Lucas Ocampos

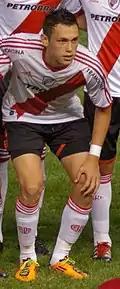
Ocampos during his time with River Plate in Argentina.

Ocampos' first opportunity with River Plate's senior side came in 2011 following the club's relegation to the Nacional B for the first time in their history. He was awarded his first-team debut by manager Matías Almeyda on 16 August 2011, aged 17, against Chacarita Juniors and scored his first goal for the club in the following match, netting River's opener in a 3–1 win over Independiente Rivadavia. Ocampos and Almeyda's paths had previously crossed at Quilmes where Almeyda had been a player at the time of the Ocampos' arrival at the academy. Ocampos soon established himself as a regular in the starting eleven and was instrumental in River securing the club's promotion back to the Primera División, ending the season with 7 goals to his name in 38 appearances. His form throughout the season had also seen him named by FIFA as one of the Players to Watch in 2012. He made his Primera División debut on the opening day of the following season against Belgrano. It would be his final appearance for the club, however, as on 6 August 2012 he completed a transfer to French club Monaco.